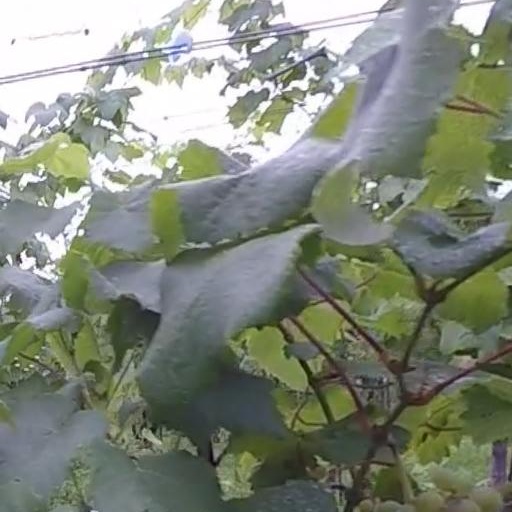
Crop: grape